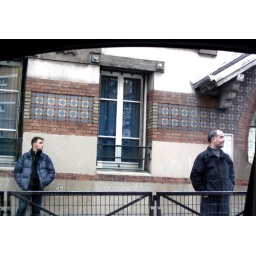
Two guys I snapped from my car window in Paris. For a moving car capture,I kind of like it